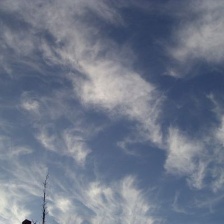
Cloud type: Cirrus